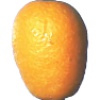
Label: Kumquats 1